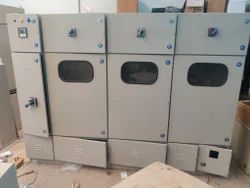
Label: Schneider_Electric_Control_Panel